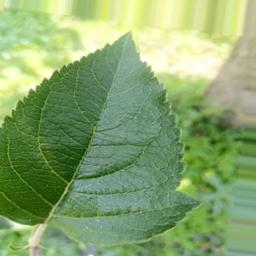
Label: Healthy